Ludwig Nissen

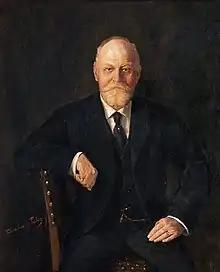
Portrait of Ludwig Nissen by Vilma Lwoff-Parlaghy

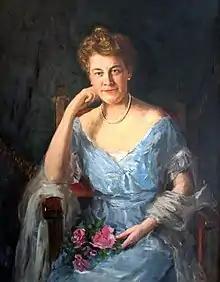
His wife, Katherine Quick-Nissen, 1922

On August 28, 1872, 16-year-old Ludwig left his hometown with his parents' permission and traveled on the steamer "Westphalia" from Hamburg to New York. On September 11, 1872 Nissen arrived at his new home. Portraits from the period show a confident young man who, despite his small-town background, was able to make his way in New York. Certainly his older brother Fritz was helpful to him at first. Fritz had already arrived in New York on the "Harmonia" in August 1869. Altogether, four of the ten Nissen children emigrated. Three died at a young age, and only three remained at home in Husum.